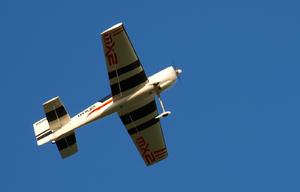
Les avions radiocommandés sont des modèles réduits pilotés à l’aide d’une télécommande. Ils utilisent une communication radio entre une télécommande émettrice et un récepteur situé dans l’avion. Le récepteur contrôle les servomoteurs actionnant les gouvernes ou d'autres fonctions de l’avion en fonction des ordres de commande du pilote donnés par de la position des joysticks radiocommandés. L'utilisation d'avions radiocommandés en tant que loisir est en augmentation constante du fait de la disponibilité de pièces plus petites et de moins en moins chères, ainsi que grâce aux avancées technologiques. Une grande variété de modèles et de styles est disponible afin de satisfaire à toutes les envies et à tous les budgets. Du fait de la disponibilité et des avancées en accumulateurs électriques et moteurs électriques, un nombre grandissant d’utilisateurs utilisent des avions électriques plutôt que thermiques. Les avions électriques sont en effet plus faciles à construire, plus silencieux et moins salissants.